Scott Poteet

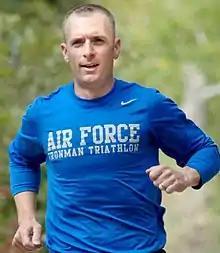
Poteet in 2010

Scott "Kidd" Poteet (born December 7, 1973) is an American retired pilot from the United States Air Force. He was the pilot of the Polaris Dawn mission in 2024, a privately funded human spaceflight operated by SpaceX for Jared Isaacman.